Carl Braun (bass)

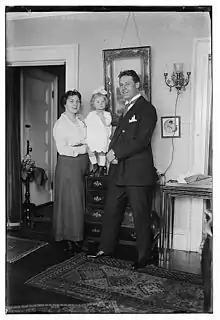
Carl Braun and family in 1917

Carl Braun (2 June 1886, Meisenheim, Hesse-Nassau – 24 April 1960, Hamburg) was a German bass opera singer.